Ludwig Becker (explorer)

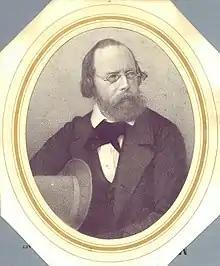
Ludwig Becker, by Frederick Schoenfeld

Ludwig Phillip Heinrich Becker (5 or 9 September 1808 – 27 April 1861) was a German artist, explorer and naturalist. He was born in Rödelheim near Frankfurt am Main. He moved to Australia in 1850, and was a member of the ill-fated Burke and Wills expedition. He died at the expedition's camp on the western bank of Koorliatto Waterhole, Bulloo River in 1861.